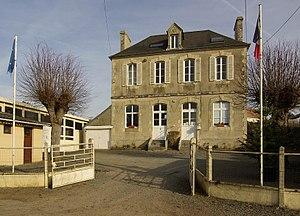
La Mairie de Maizet.
Maizet est une commune française, située dans le département du Calvados en région Normandie, peuplée de 363 habitants.